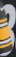
Number: 3